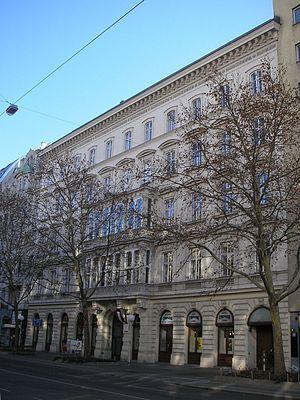
Le Palais Rohan de Vienne est un palais aristocratique urbain construit par la famille Rohan et situé dans le quartier viennois de Leopoldstadt. Le palais a été construit en 1864 par Franz Fröhlich pour le prince Arthur von Rohan. En 1998, il a été entièrement rénové et abrite aujourd'hui des bureaux et des appartements.